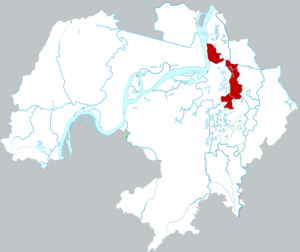
Le district de Jinghu est une subdivision administrative de la province de l'Anhui en Chine. Il est placé sous la juridiction de la ville-préfecture de Wuhu.